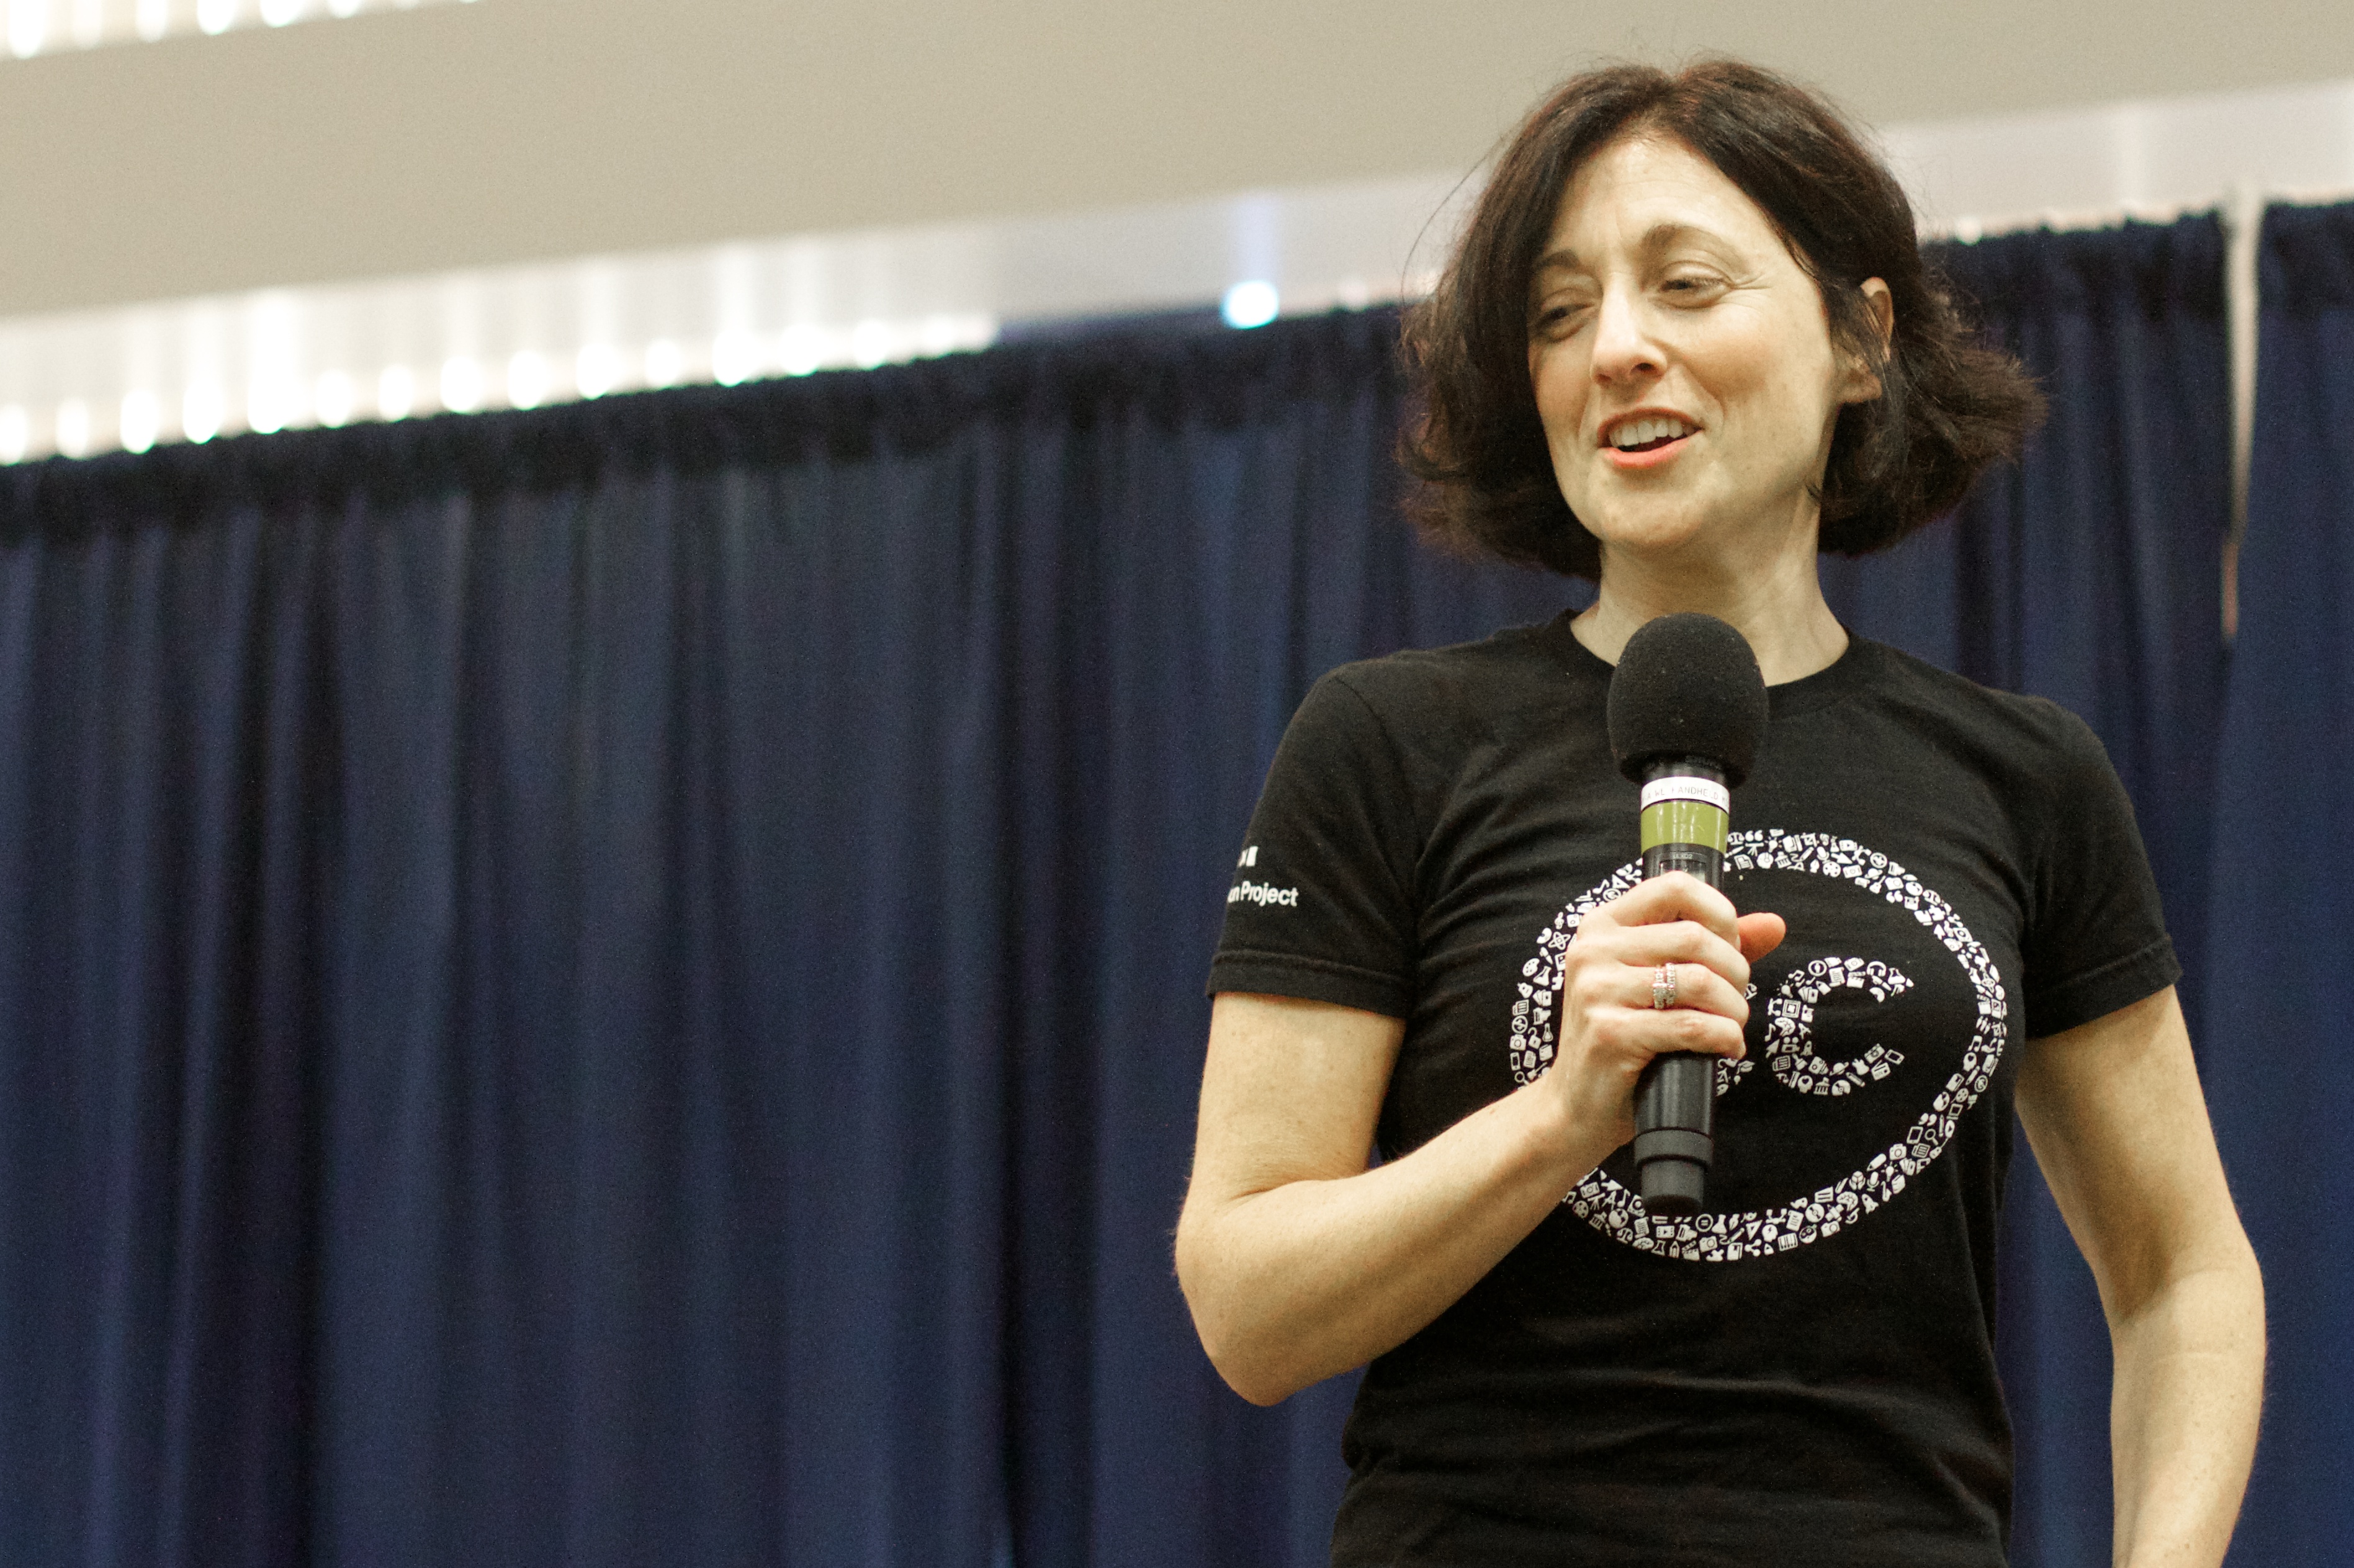
person, profession, 2016dml